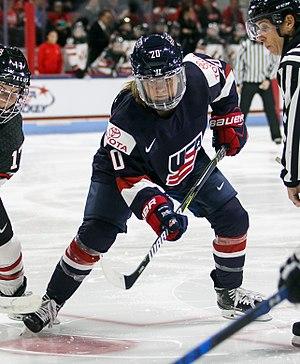
Hannah Brandt est une joueuse américaine de hockey sur glace évoluant dans la ligue élite féminine en tant qu'attaquante. Elle a remporté une médaille d'or aux Jeux olympiques de Pyeongchang en 2018 et a également représenté les États-Unis dans 4 championnats du monde, remportant 3 médailles d'or et 1 médaille d'argent.